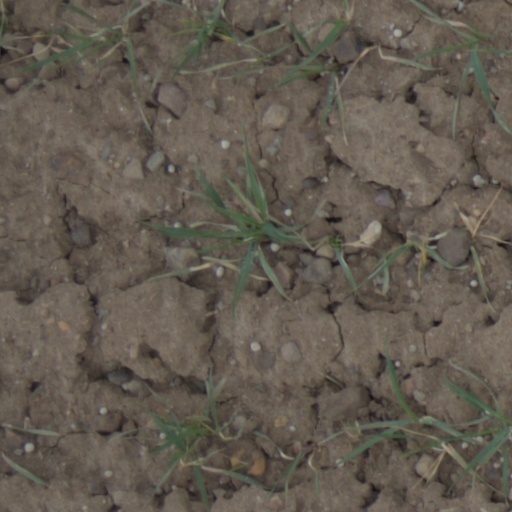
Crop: wheat